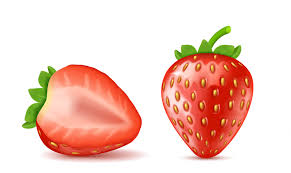
Label: Strawberry